Ocean Park, Surrey

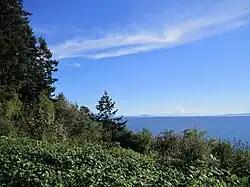
Overlooking the ocean from Kwomais point

Ocean Park was part of the territory of the Semiahmoo people, one of a group of tribes called the Straits Salish, a division of the Coast Salish.